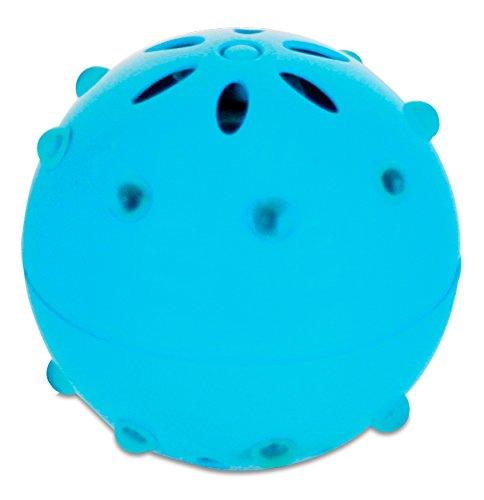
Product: POOF Sonic Search Game
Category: Toys & Games | Sports & Outdoor Play | Pools & Water Toys | Pool Toys | Dive Rings & Toys
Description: Sonic pool toy that will have kids diving into the water.
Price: $5.34
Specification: ProductDimensions:8x4x11.5inches|ItemWeight:6.4ounces|ShippingWeight:8.5ounces(Viewshippingratesandpolicies)|DomesticShipping:ItemcanbeshippedwithinU.S.|InternationalShipping:ThisitemcanbeshippedtoselectcountriesoutsideoftheU.S.LearnMore|ASIN:B000FGA1LC|Itemmodelnumber:0X8408|Manufacturerrecommendedage:5-14years|Batteries:1CR123Abatteriesrequired.(included)